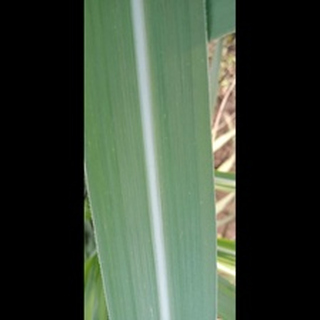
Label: healthy_sugarcane